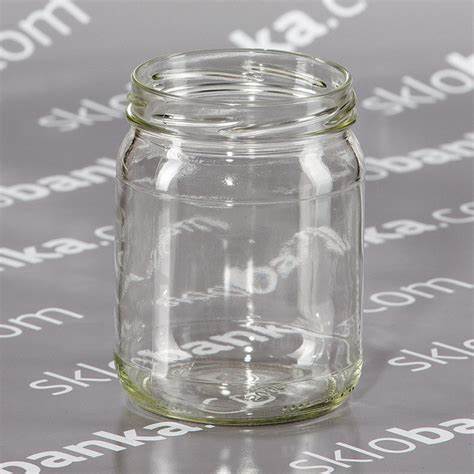
Waste category: glass